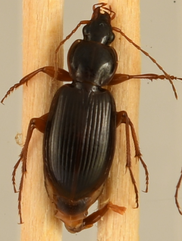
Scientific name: Synuchus impunctatus
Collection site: Harvard Forest Site (HARV), plot HARV_010